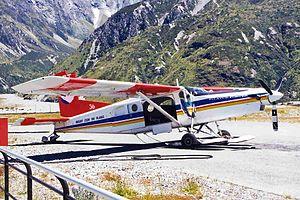
Le Pilatus PC-6 Porter est un avion utilitaire monomoteur à décollage et atterrissage court à ailes hautes conçu par l'avionneur suisse Pilatus Aircraft. Produit soit avec un moteur à pistons, soit avec un turbopropulseur, il a effectué son premier vol en 1959 et a été fabriqué sous licence par Fairchild Hiller aux États-Unis. Après 597 appareils construits en six décennies, Pilatus a arrêté sa production en 2019.